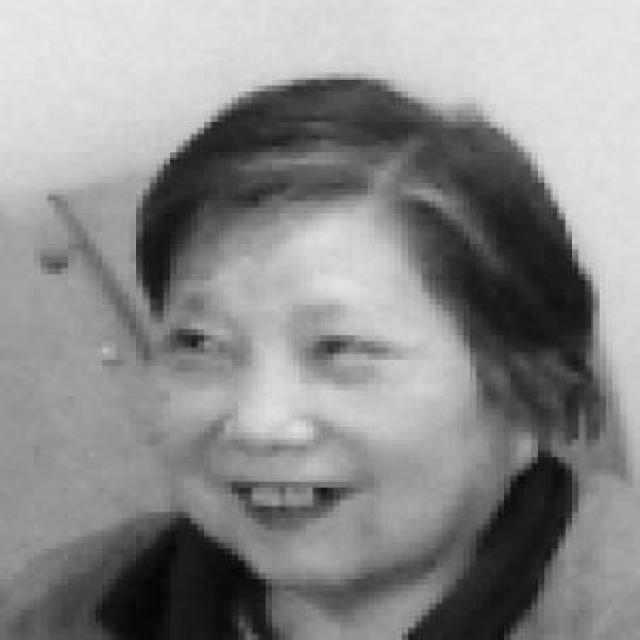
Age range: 45-64